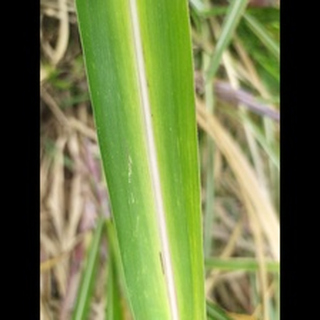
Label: sugarcane_yellow_leaf_disease